Daunte Wright protests

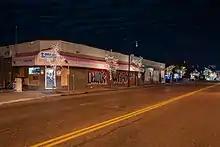
Daunte Wright mural in Minneapolis, November 15, 2021

During the day, members of the Minneapolis Regional Labor Federation held a press conference outside Brooklyn Center High School to "stand up for what's right...beyond just contracts". At least 50 members of the Minnesota National Guard were asked to leave the Saint Paul Labor Center by members of the Communications Workers of America Minneapolis Local 7250, which prompted criticism from some state legislators and Minnesota Governor Tim Walz.